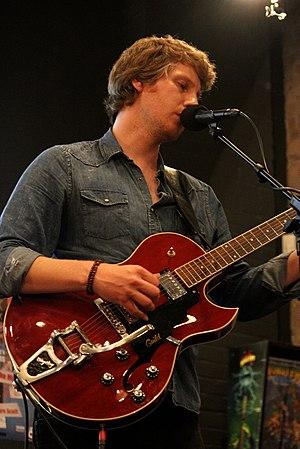
Scott Matthews, né en 1976 à Wolverhampton en Angleterre, est un auteur-compositeur-interprète qui connait la consécration grâce à son album Passing Stranger.